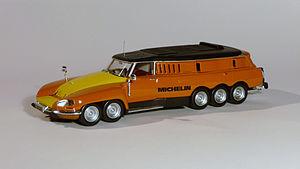
Citroën DS ""Mille Pattes"" Michelin (Réduction au 1/43e)"